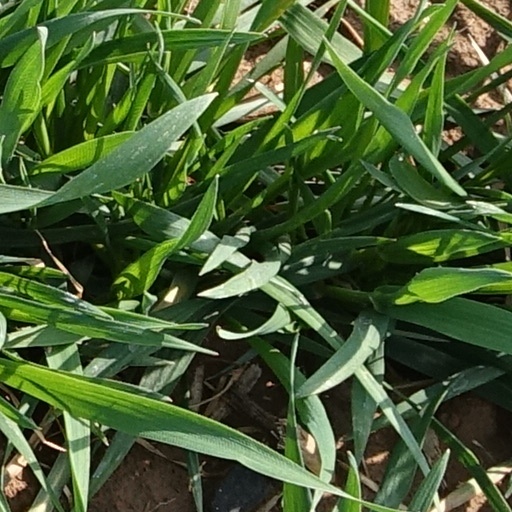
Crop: wheat